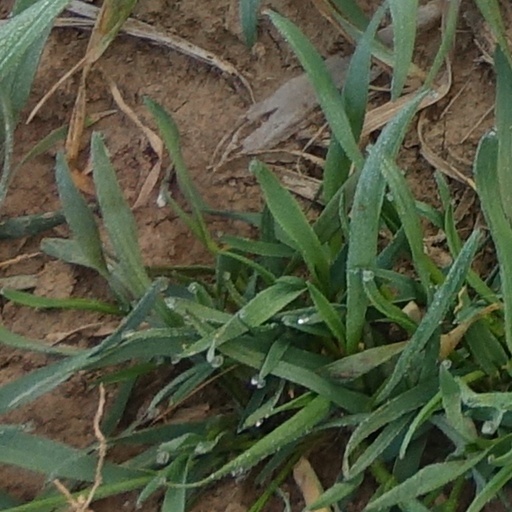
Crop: wheat